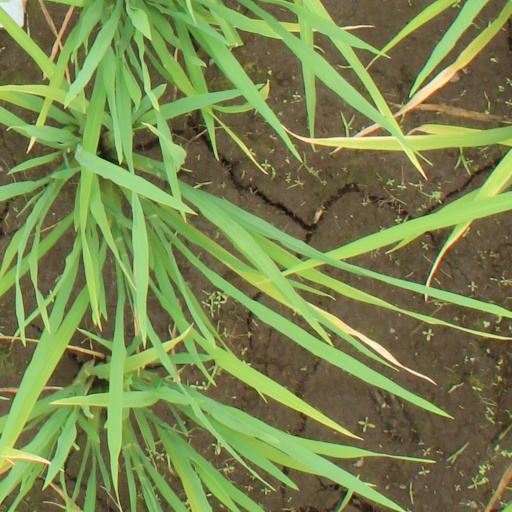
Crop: rice